Rodolpho Riskalla

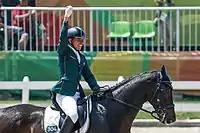
Riskalla in 2016

Rodolpho Riskalla de Grande (born 29 December 1984) is a Brazilian equestrian, who won silver in the individual championship test grade IV at the 2020 Summer Paralympics.